Dominick Labino

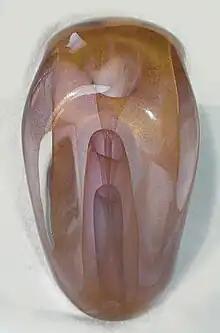
Labino called this particular vase "Break-Through Gold Veilings" from the Emergence Series. This vase is from the Smithsonian Institution's Renwick Gallery 1980 exhibit of Dominick Labino, along with other leaders of the Studio Art Glass Movement in the U.S. This vase is in a private collection in New York City.

In 1963 Labino set up his own glass studio on his farm near Grand Rapids, Ohio. He designed glass-blowing and finishing tools; built his own furnaces and annealing ovens; and began freehand blowing with molten glass. Through his research and development of new technologies, like the fusing of colors, he provided artists with the methods and tools to create glass as art in their own studios, no longer making it necessary to involve glass factories in their creative process.